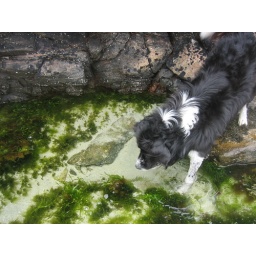
The dog looking for shrimps in the water